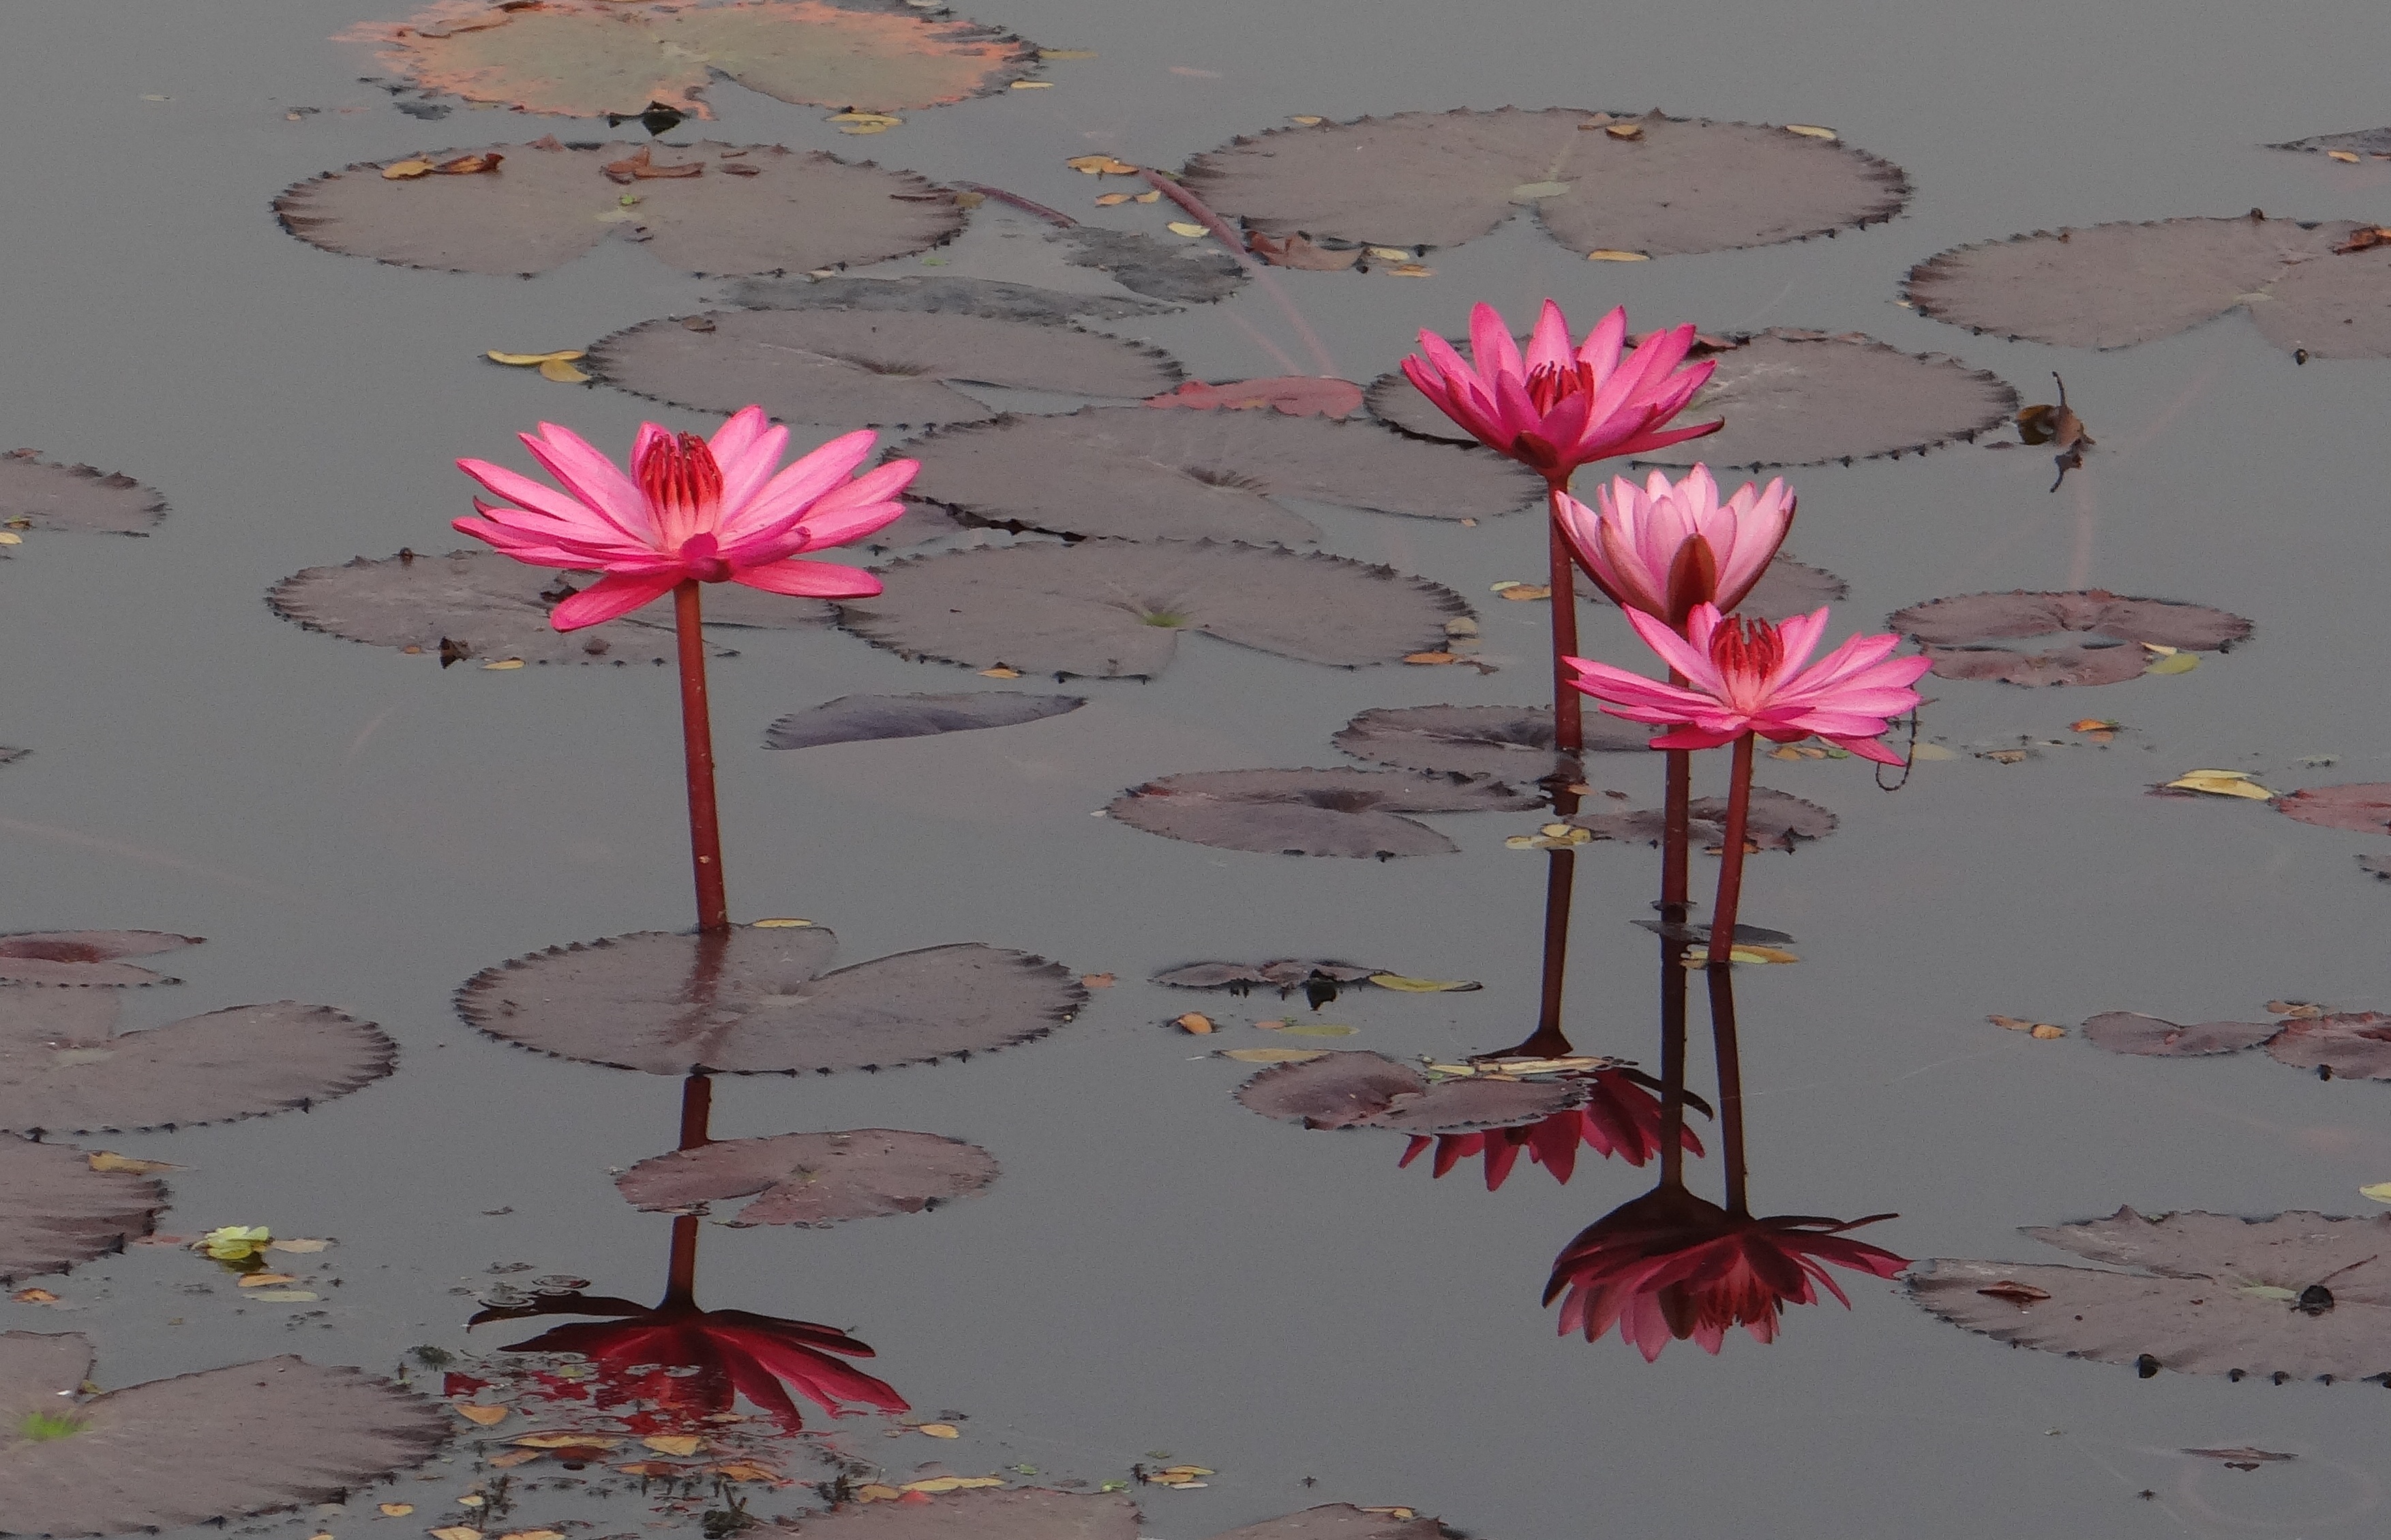
plant, leaf, flower, petal, bloom, lake, red, tropical, color, aquatic, pink, flora, painting, water lily, art, illustration, nymphaeaceae, india, kolkata, modern art, west bengal, red water lily, lal shapla, lal kamal, raktakamal, nilofar, nymphaea rubra, nymphaea rosea, leuconymphaea rubra, nymphaea magnifica, iim